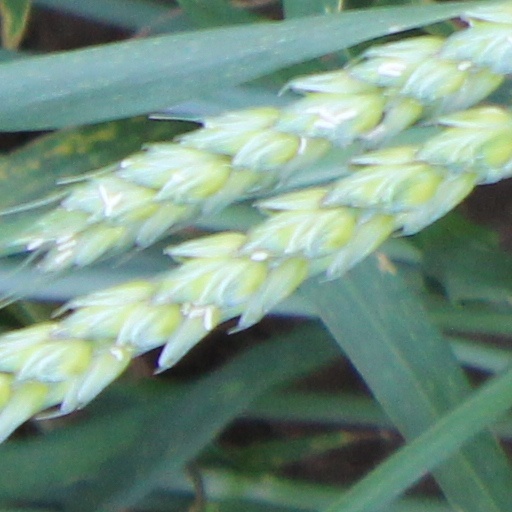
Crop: wheat